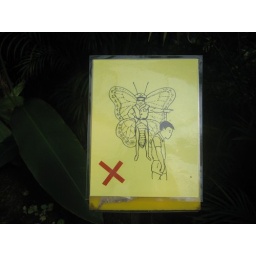
At the butterfly garden in Penang. This was only one of several signs showing the severity of the butterfly cops.